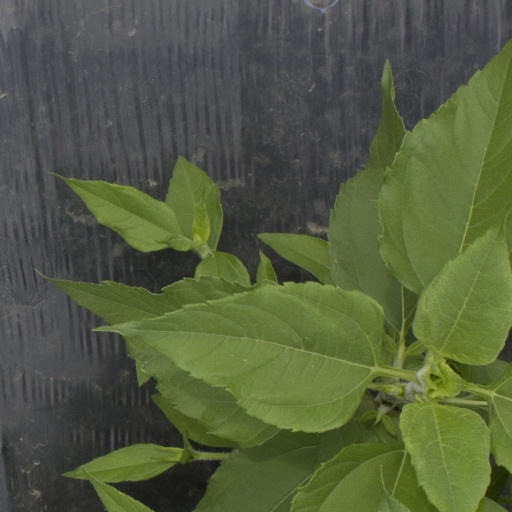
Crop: Jerusalem artichoke